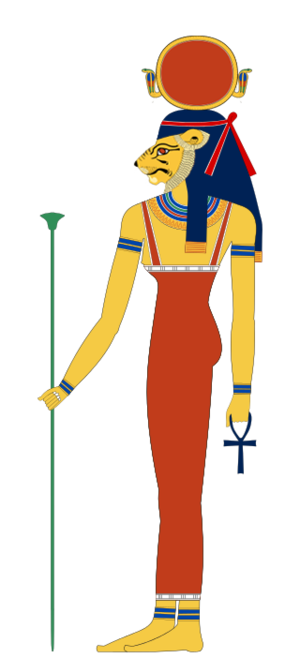
Tefnut
The goddess Tefnut portrayed as a woman, with the head of a lioness and a sun disc resting on her head.
Tefnut er en egyptisk gudeinde for vand og frugtbarhed.